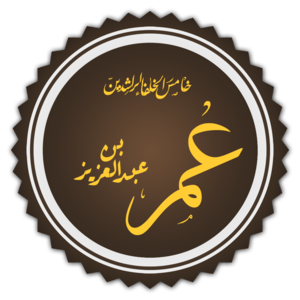
Umar ibn Abd al-Aziz
Umar ibn Abd al-Aziz var kalif af Umayyade-kalifatet fra 717 indtil 720.